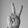
ASL letter: V